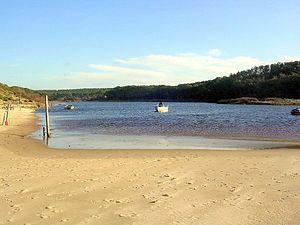
Courant de Contis, dans le département français des Landes.
Le courant est l'appellation locale des petits fleuves côtiers du Pays de Born et du Marensin, dans le département français des Landes. Exutoires des étangs côtiers des Landes de Gascogne, ils se jettent dans l'océan Atlantique et suivent le mouvement des marées sur leur partie aval.
Contis est une station balnéaire située sur la commune de Saint-Julien-en-Born, dans le département francais des Landes.
Le courant de Contis est un petit fleuve côtier traversant la station balnéaire de Contis, dans le département français des Landes.